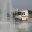
Label: ambulance